San Juan Market, Mexico City

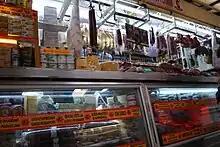
One of the businesses inside the market

The San Juan Market is a traditional Mexican market in the historic center of Mexico City that has become the city’s only such market specializing in gourmet and exotic foods. It is known for its selection of exotic meats, including venison, crocodile, wild boar and even lion meat, as well as a wide selection of products from Europe and the Americas. Unlike other such markets in Mexico City, it caters to chefs, restaurateurs and foodies, many of whom are foreigners and have long-standing relationships with particular vendors.